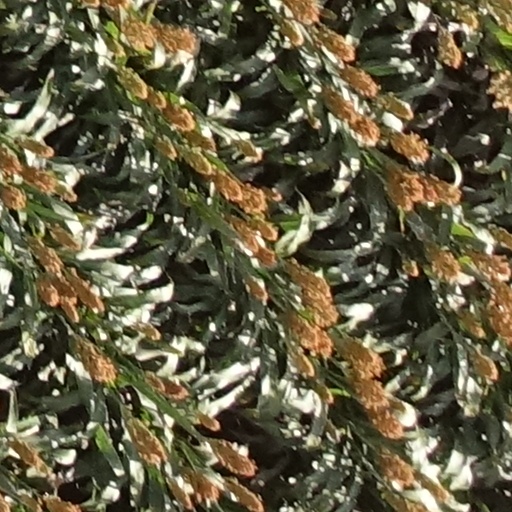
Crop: sorghum